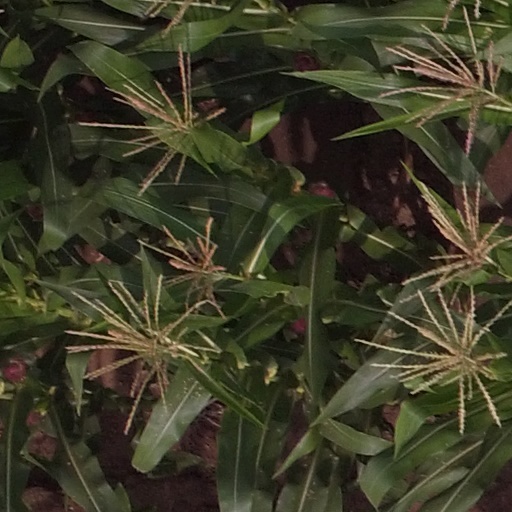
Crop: maize; corn